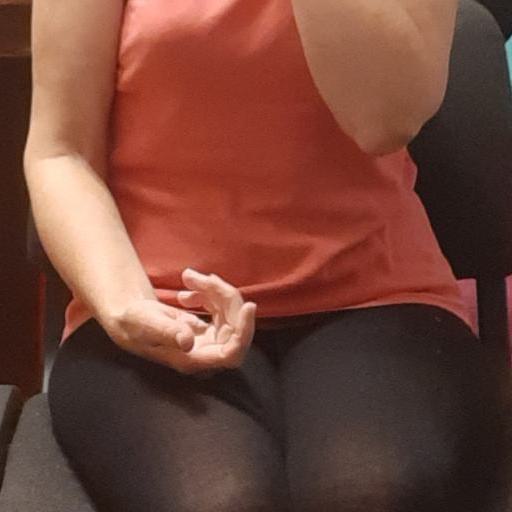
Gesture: no_gesture